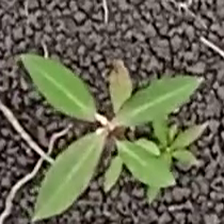
Weed species: Moti_dudhi(Euphorbia_geneculata_L)